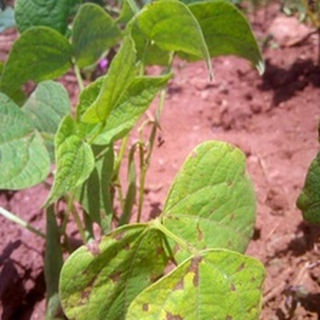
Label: bean_angular_leaf_spot